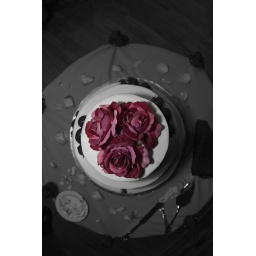
The roses are in color and the the base is in black &amp;amp; white